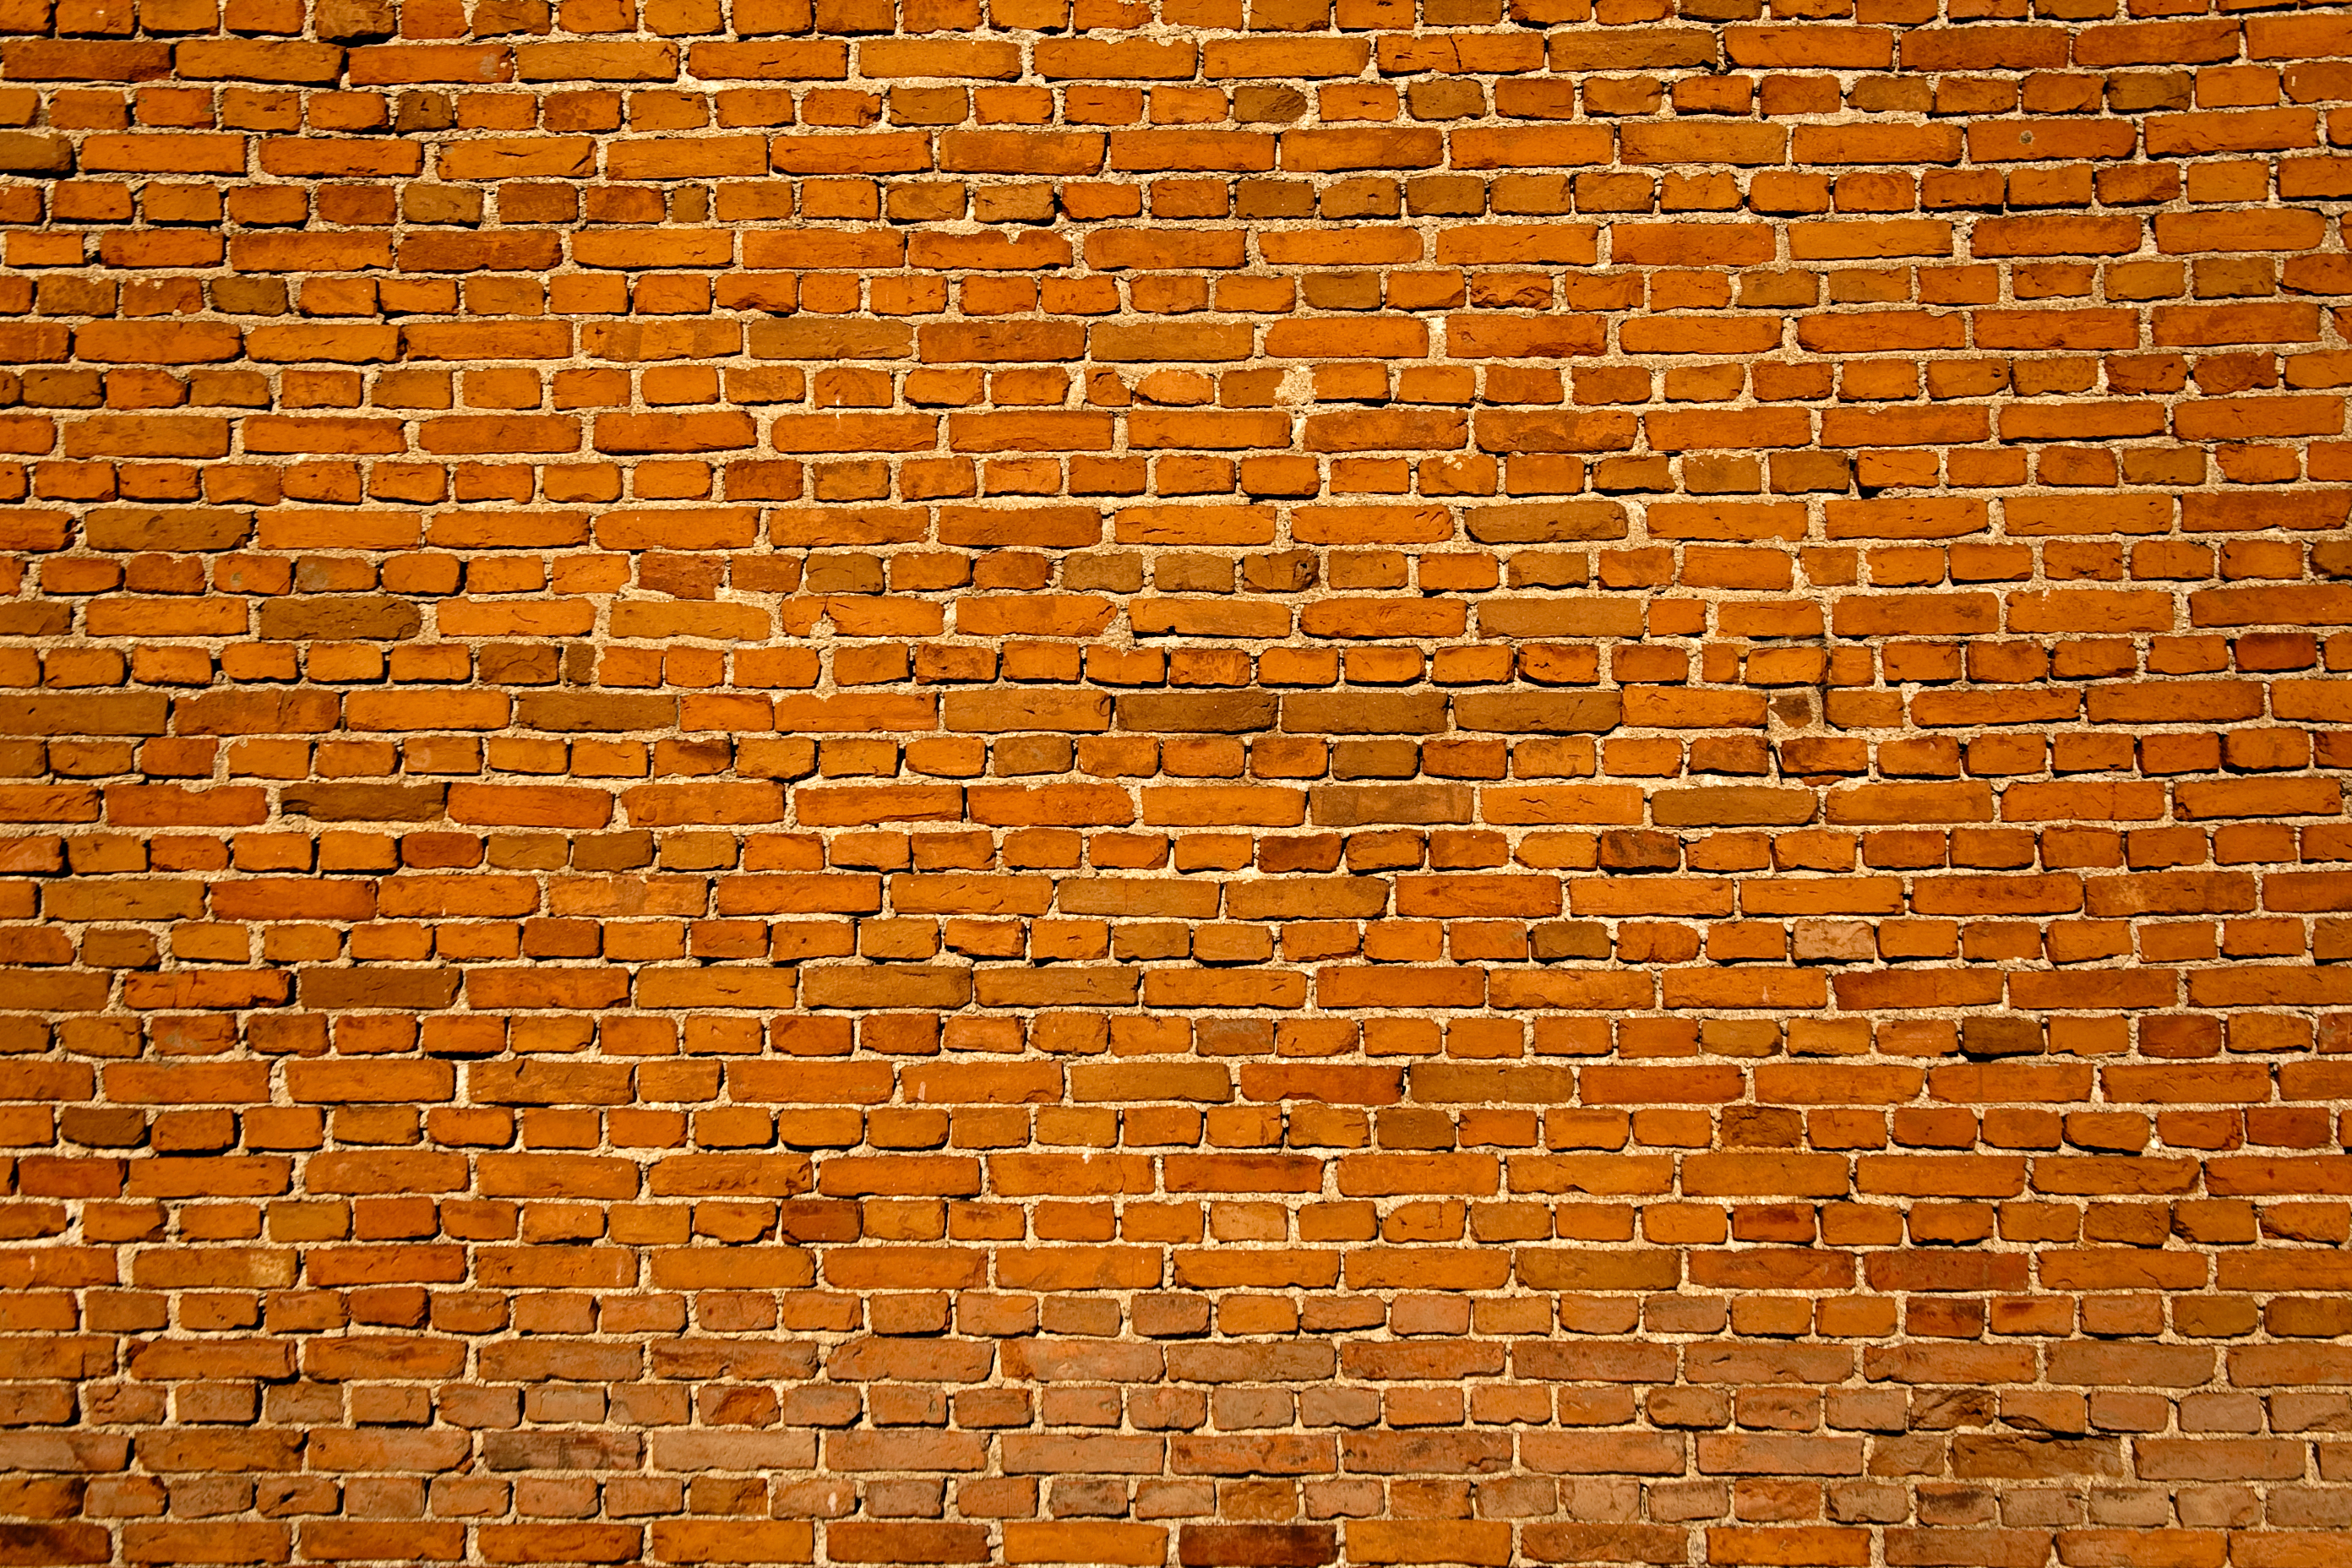
texture, floor, wall, stone wall, brick, material, brickwork